Scholarism

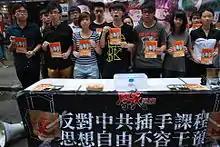
Students from Scholarism during an assembly against the National Education at the Hong Kong government headquarters in August 2012

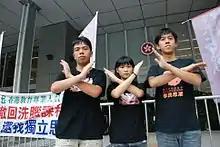
Students from Scholarism during the hunger strike against the National Education at the Hong Kong government headquarters in August 2012

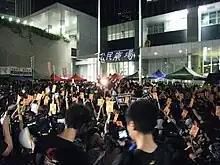
Scholarism in front of the government headquarters at Tamar in Hong Kong (7 September 2012)

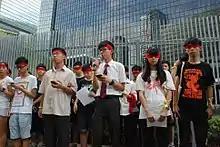
Scholarism at 2014 Hong Kong Class Boycott Campaign

Originally formed as "Scholarism – The Alliance Against Moral & National Education", Scholarism was the first student pressure group that protested against the "Moral and National Education" school curriculum put forward by the Hong Kong Government in 2012. The controversial subject ignored the 1989 Tiananmen Square protests and massacre and tried to present the Chinese Communist Party in favourable light. The group was one of the few organisations that took part in the protest outside the Hong Kong Liaison Office after the 1 July March 2012.